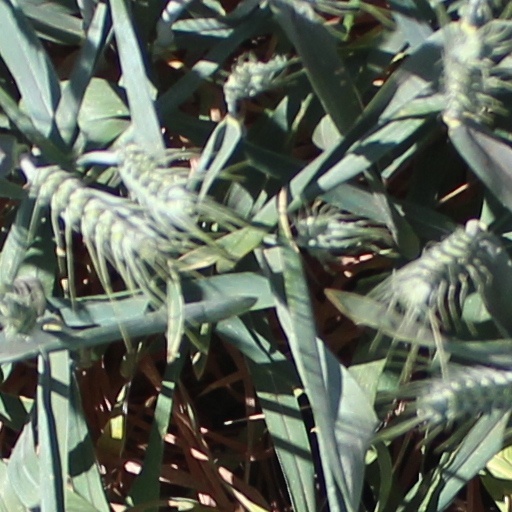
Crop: wheat